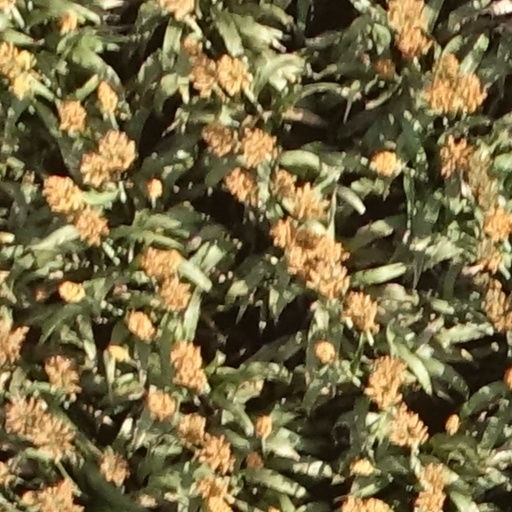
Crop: sorghum